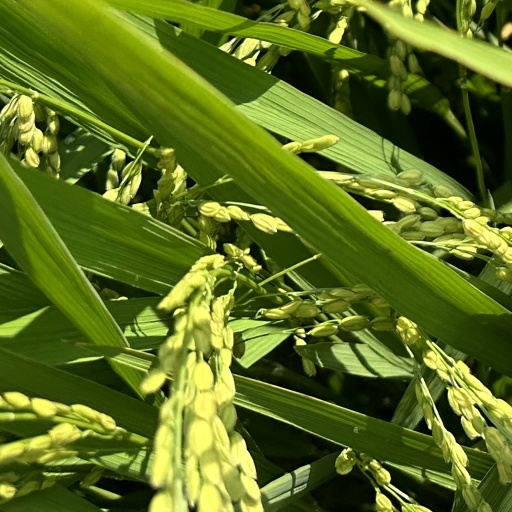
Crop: rice